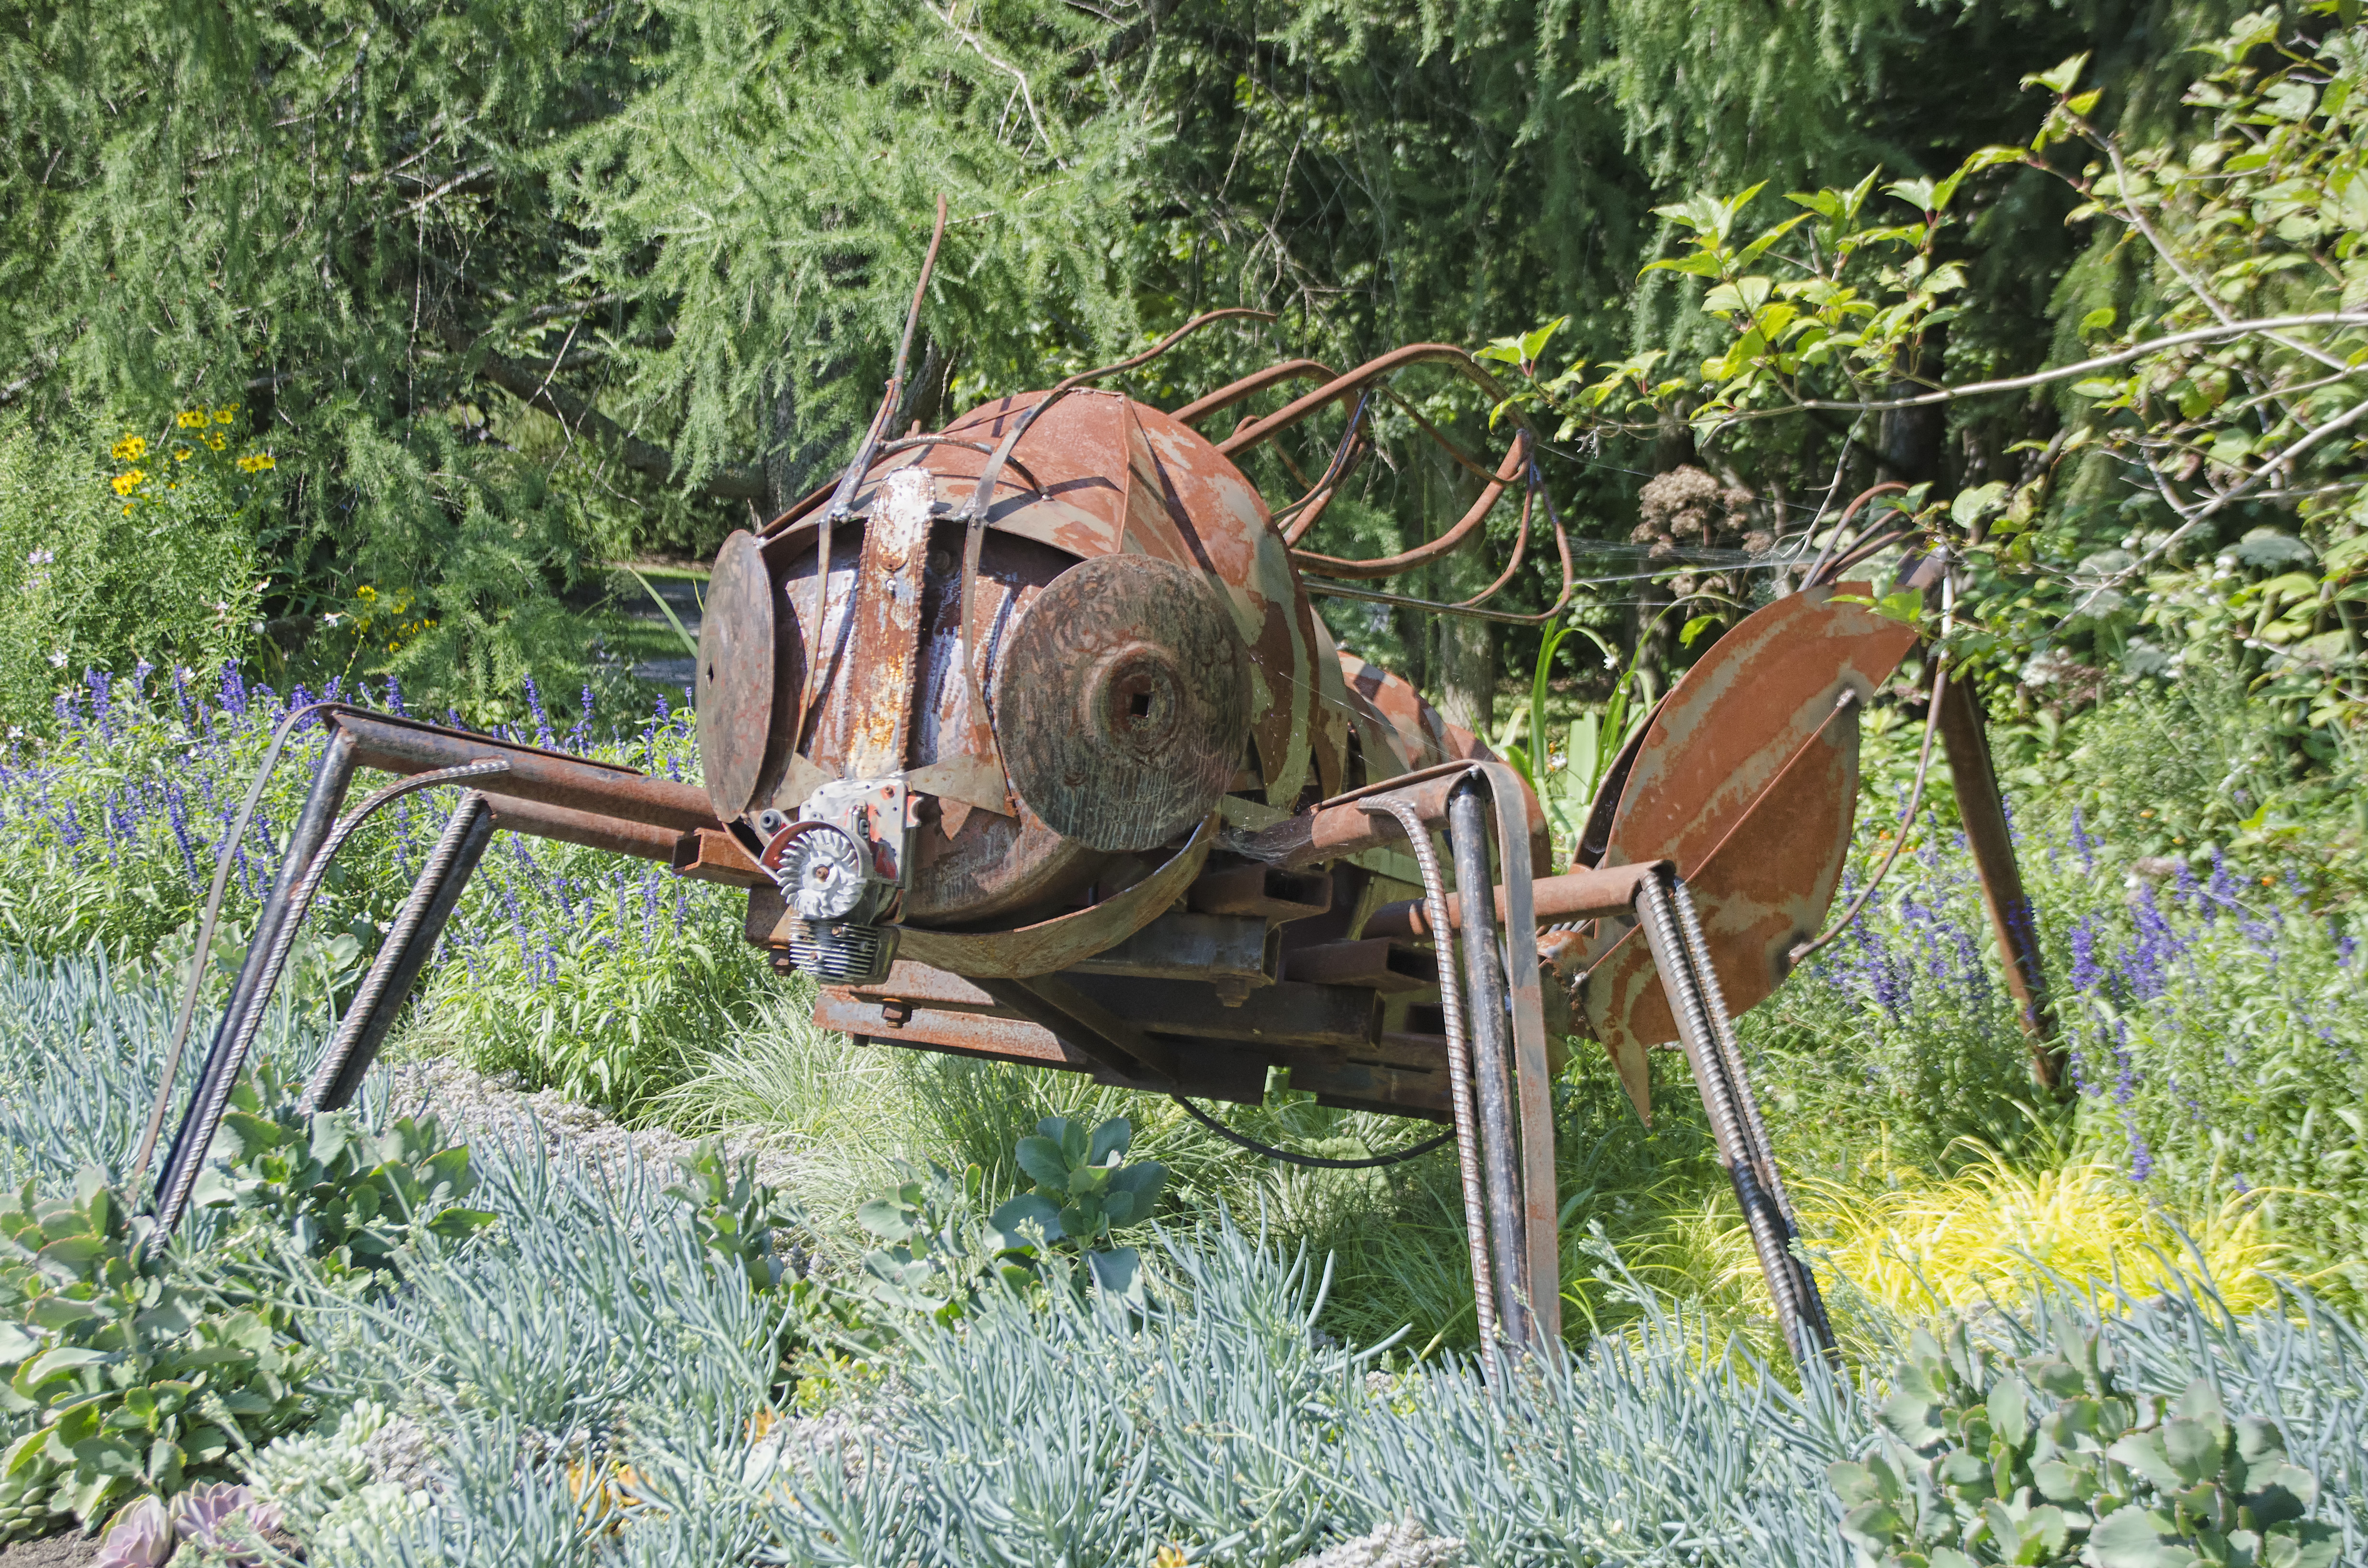
nature, grass, flower, garden, canada, quebec, sherbrooke, rural area, man made object